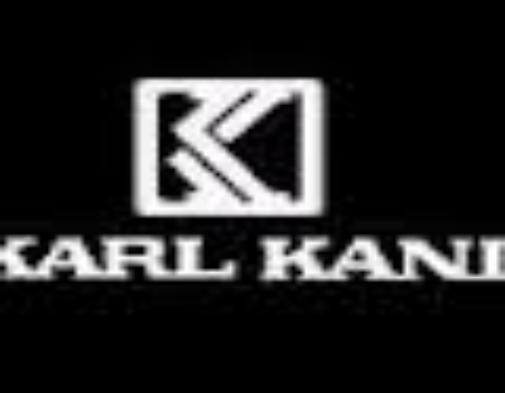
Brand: Karl Kani-1
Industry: Clothes